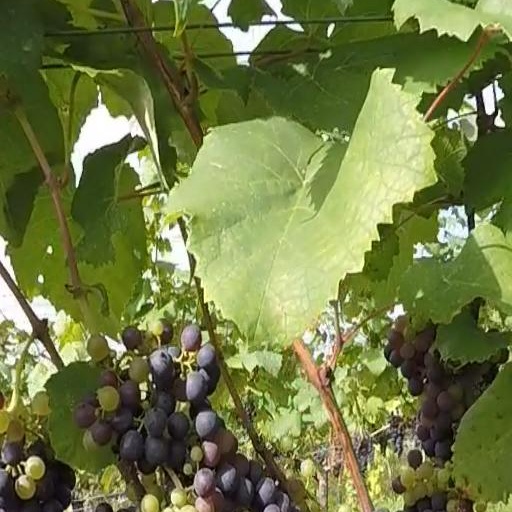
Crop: grape